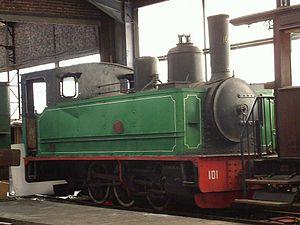
La compagnie des chemins de fer du Morbihan, en 1892, se voit confier par le conseil général du Morbihan la construction et l'exploitation d'un réseau de voies ferrées d'intérêt local, à écartement métrique, qui à son apogée, en 1921, totalise 402 km sur le Morbihan et 120 km sur l'ancien département de la Loire-Inférieure.